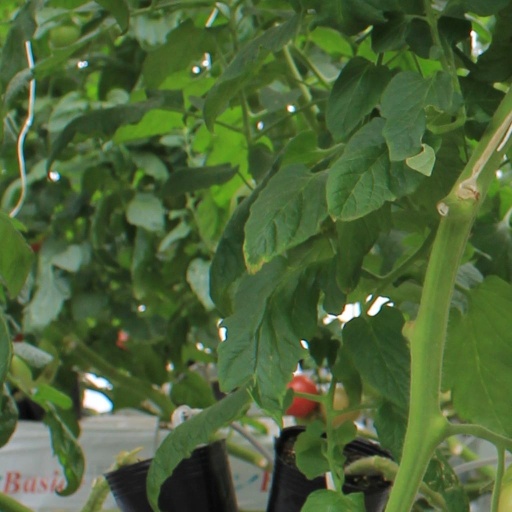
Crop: tomato